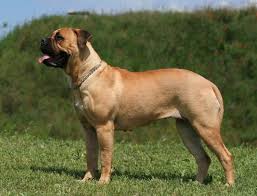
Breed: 231-n000077-bull_mastiff